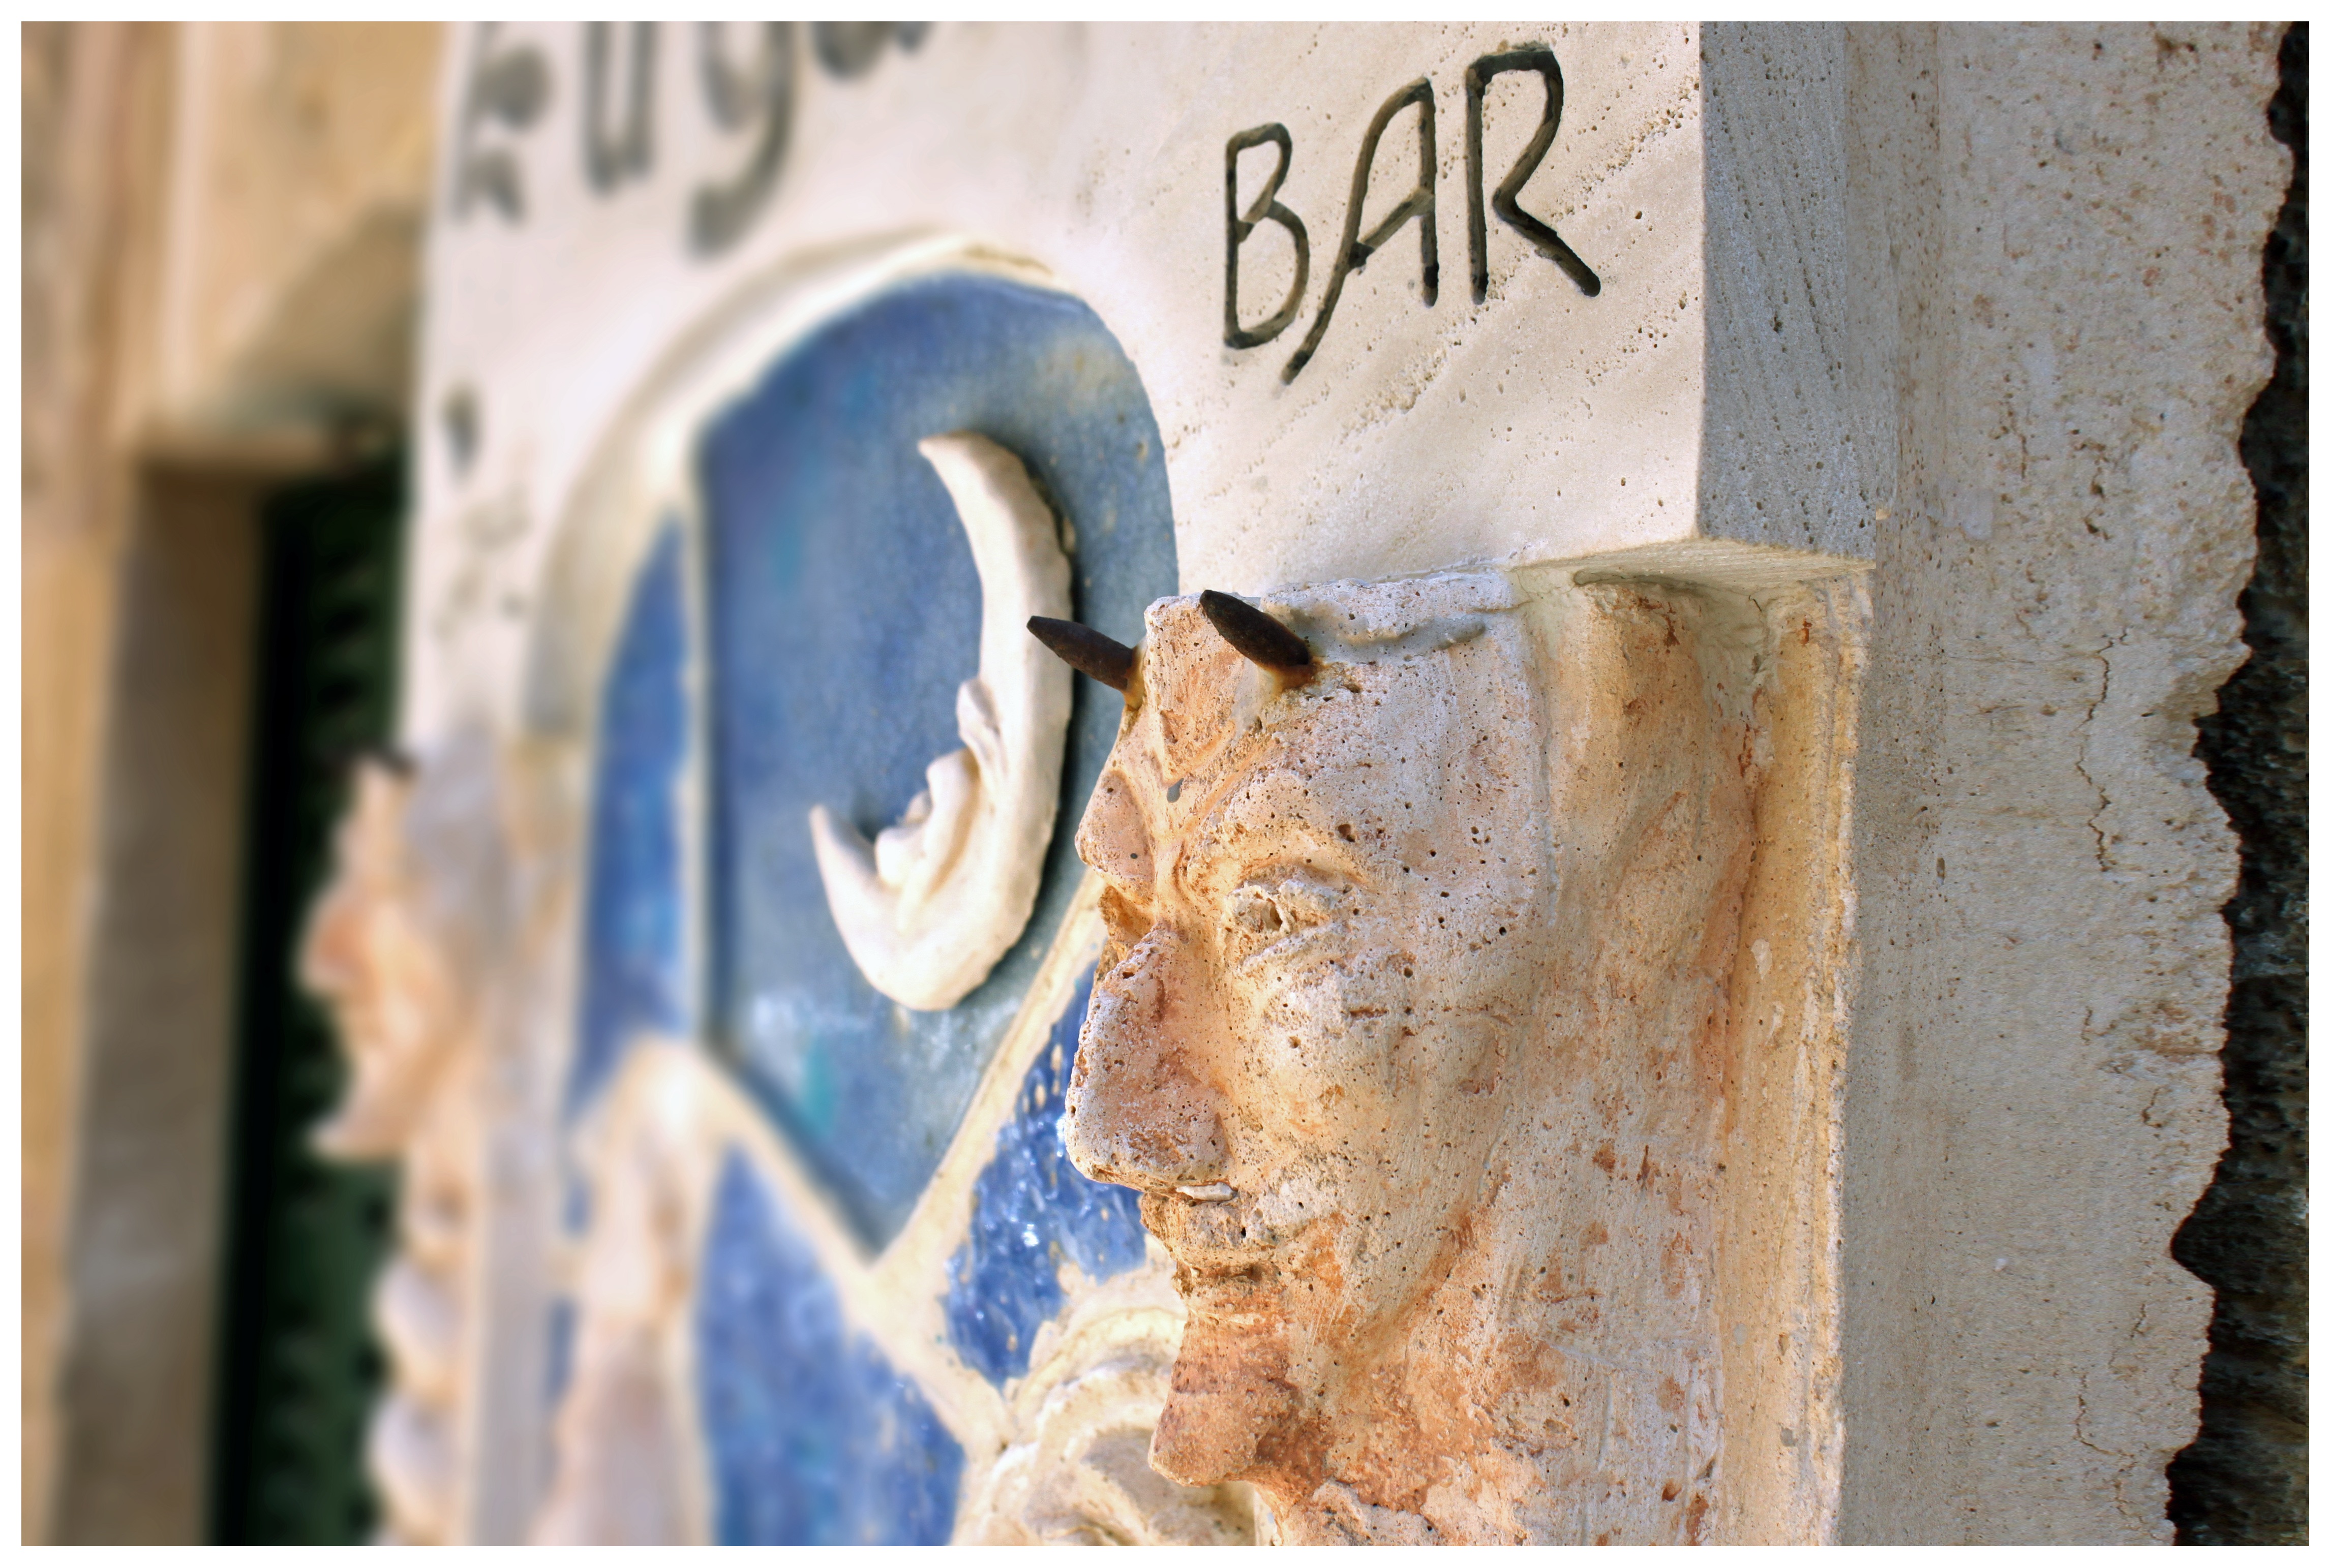
wood, wall, bar, moon, artwork, sculpture, art, mask, devil, horns, stone figure, mythical creatures